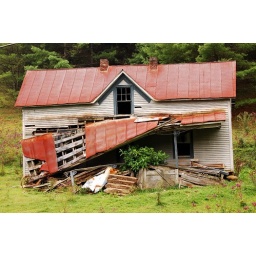
A falling down house on a back gravel road in North Carolina. I swear the camera was level.